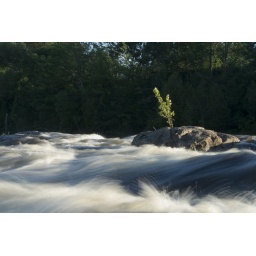
A set of rapids on the Petawawa River. This lone tree rooted on a rock in the middle of the river.